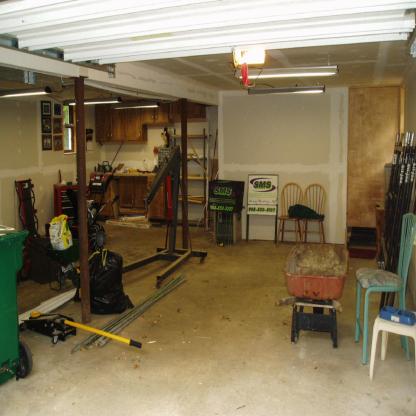
Scene: Indoor